Reece Shearsmith

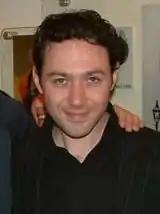
Shearsmith in 2003

"The League of Gentlemen" began as a stage act in 1995, transferred to Radio 4 as "On the Town with The League of Gentlemen" in 1997, and arrived on television on BBC Two in 1999. The last saw Shearsmith and his colleagues awarded a British Academy Television Award, a Royal Television Society Award and the prestigious Golden Rose of Montreux. Following "The League of Gentlemen", Shearsmith appeared in comedy programmes including "Max and Paddy's Road to Nowhere" as well as playing villain Tony in the Vic Reeves and Bob Mortimer comedy "Catterick". He appeared in two episodes of the award-winning pop-culture comedy "Spaced" as "Robot Wars"-obsessed TA soldier Dexter, and played neurotic Doctor Flynn in hospital sitcom "TLC" alongside Alexander Armstrong.